Xylobolus frustulatus

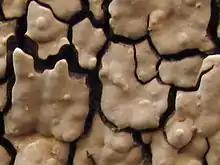
The woody fruit body is "frustose"–divided into small, angular polygons.

The fruit body, or crust, of "Xylobolus frustulatus" has a woody texture and is perennial. It is mostly 1–2 mm thick, although it can be considerably thicker. It forms patches across. The crust is "frustose" (cracking into small, angular polygons), and infrequently curled at the edges. The upper surface is zonate (appearing to have multiple zones of color or texture), and more or less smooth. The hymenial surface is smooth to the naked eye, although long soft hairs can be seen when viewed with a microscope. These 'hairs' are protruding acanthocystidia (cystidia bearing a few projections near the tip) and hyphae. Young layers are pale ochraceous, while older ones dull to deep brown. The fungus is inedible, and lacks any distinctive taste or odor.